Jewish exodus from the Muslim world

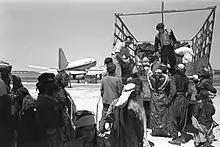
Iraqi Jews leaving Lod airport (Israel) on their way to ma'abara transit camp, 1951

Shortly after the Farhud in 1941, Mossad LeAliyah Bet sent emissaries to Iraq to begin to organize emigration to Israel, initially by recruiting people to teach Hebrew and hold lectures on Zionism. In 1942, Shaul Avigur, head of Mossad LeAliyah Bet, entered Iraq undercover in order to survey the situation of the Iraqi Jews with respect to immigration to Israel. During the 1942–43, Avigur made four further trips to Baghdad to arrange the required Mossad machinery, including a radio transmitter for sending information to Tel Aviv, which remained in use for 8 years.